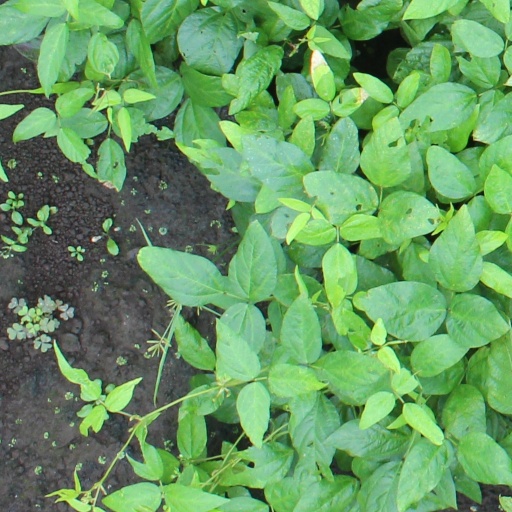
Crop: soybean